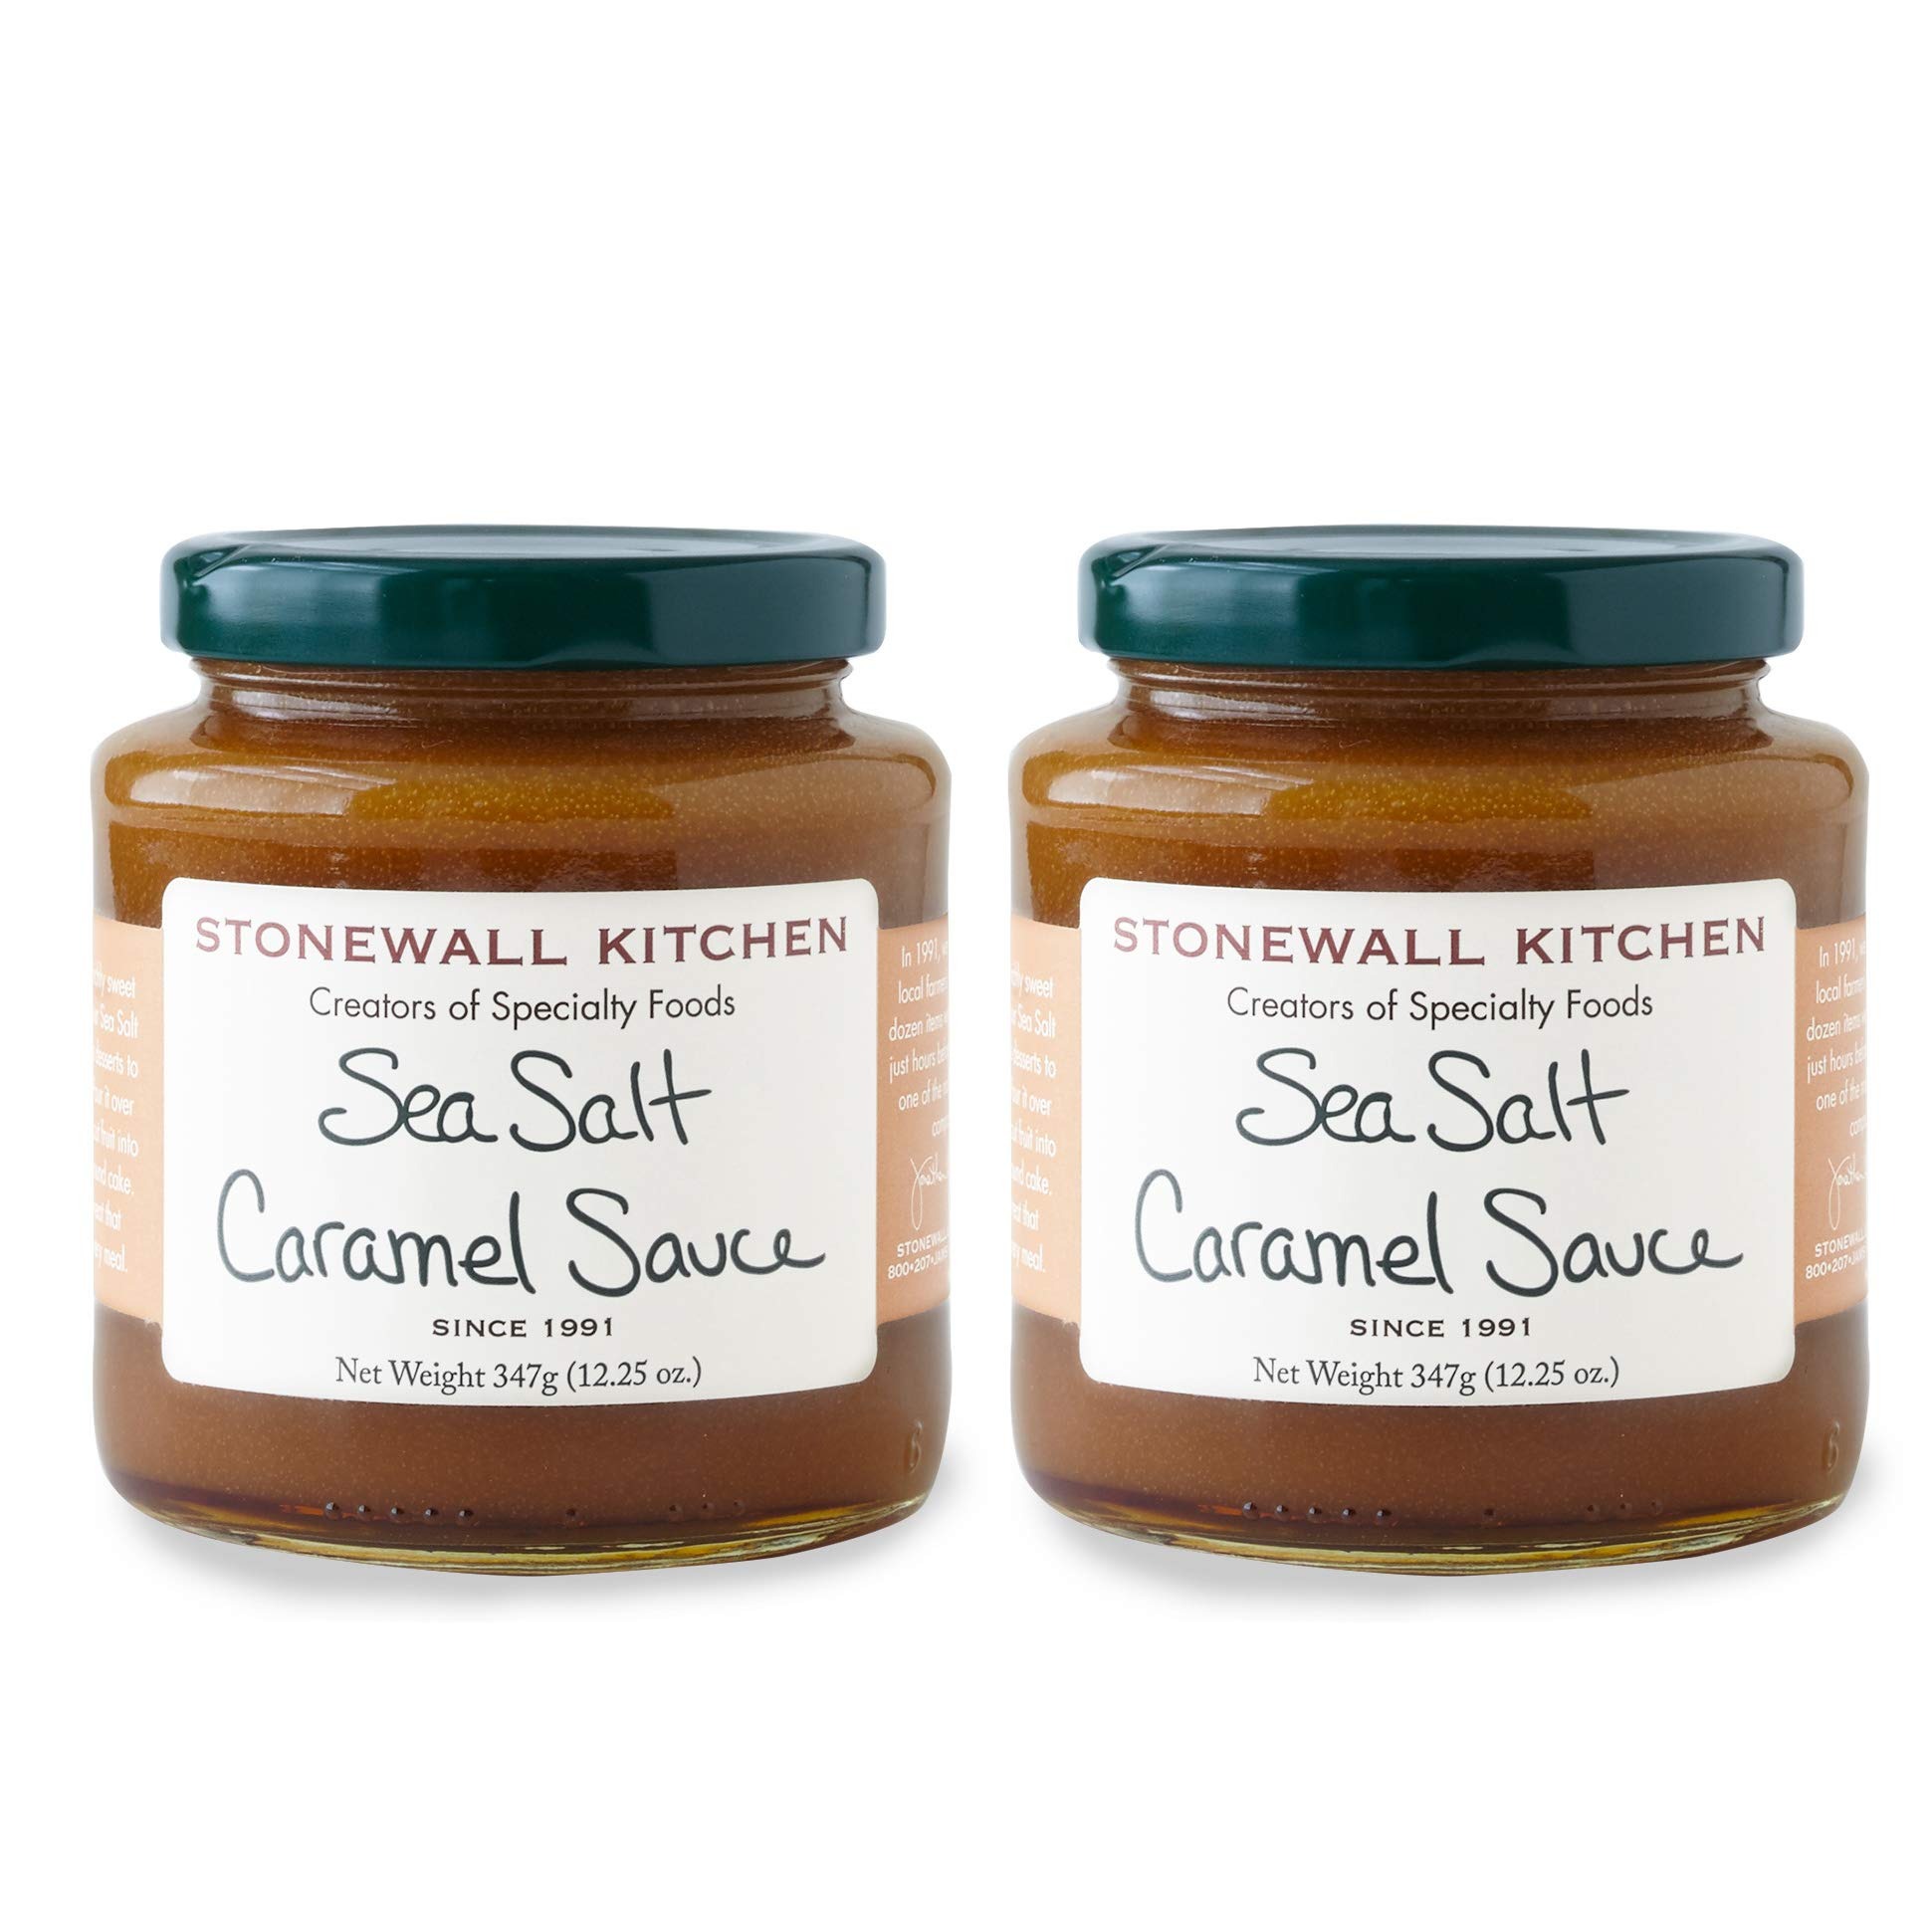
Item Name: Stonewall Kitchen Sea Salt Caramel Sauce, 12.25 Ounce (Pack of 2)
Bullet Point 1: Stonewall Kitchen Sea Salt Caramel Sauce, 12.25 Ounce (Pack of 2)
Bullet Point 2: Delectably smooth, richly sweet and unexpectedly captivating with a pop of salty
Bullet Point 3: Pour it over ice cream, dip fresh cut fruit into it or slather it over pound cake
Bullet Point 4: Perfect housewarming gift or to thank your favorite host
Bullet Point 5: It all started in 1991 at a local farmers' market with a few dozen items that we'd finished hand-labeling only hours before. Fast-forward to today and Stonewall Kitchen is now home to an ever-growing family of like-minded lifestyle brands! Expertly made with premium ingredients, our products are the result of decades spent dreaming up, testing and producing only the very best in specialty foods and fine home living.
Product Description: <b>Stonewall Kitchen Sea Salt Caramel Sauce, 12.25 Ounce (Pack of 2)</b><p>Delectably smooth, richly sweet and unexpectedly captivating with a pop of salty, our Sea Salt Caramel Sauce takes desserts to a whole new level. Pour it over ice cream, dip fresh cut fruit into it or slather it over pound cake. It's a remarkable treat that you'll crave after every meal.</p><p><b>About Stonewall Kitchen</b></p><p>We got our start in 1991, selling handmade jams and jellies at local farmers’ markets, fairs and festivals. A passion for innovative recipes and flavors soon led us to expand to sauces, condiments, mustards, baking mixes, and more—all made with the same high-quality ingredients and painstaking attention to detail. Today, our products are sold in more than 6,000 locations both nationwide and internationally, and through our 10 company stores!</p>
Value: 24.5
Unit: Ounce

Price: 10.28